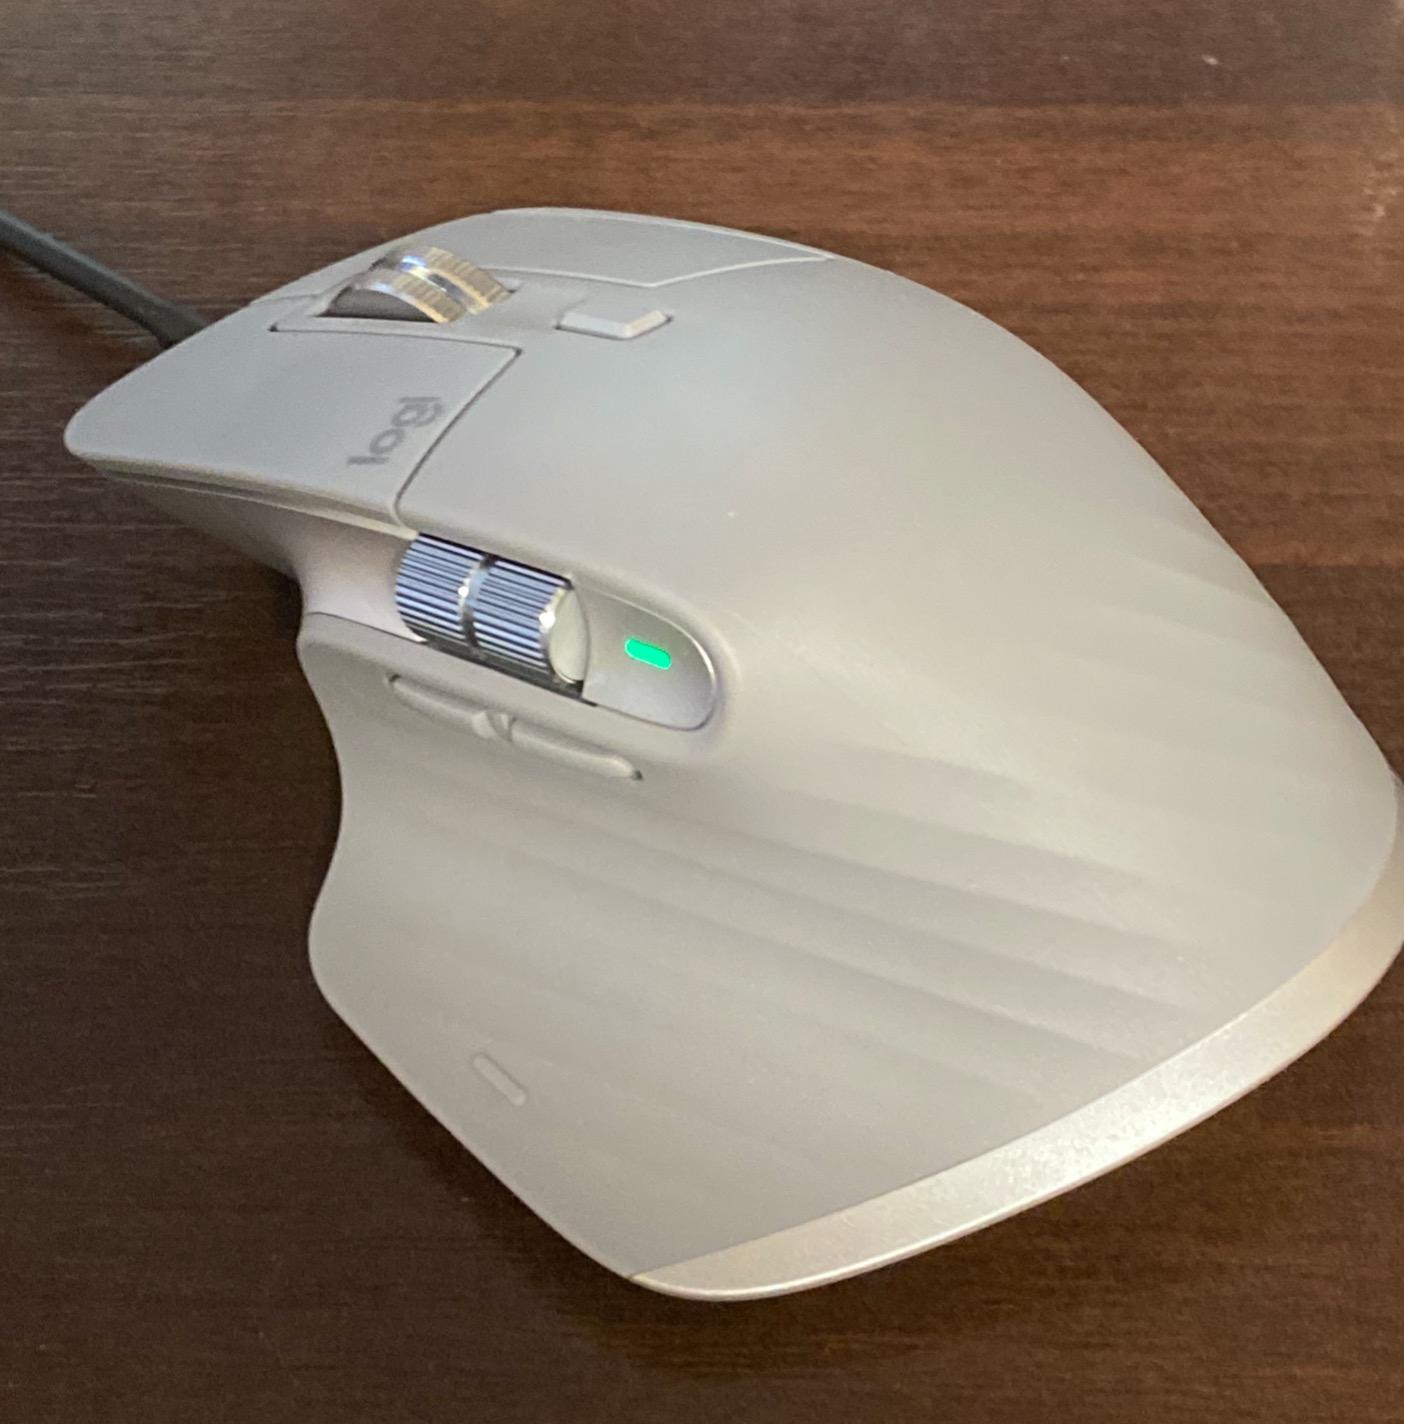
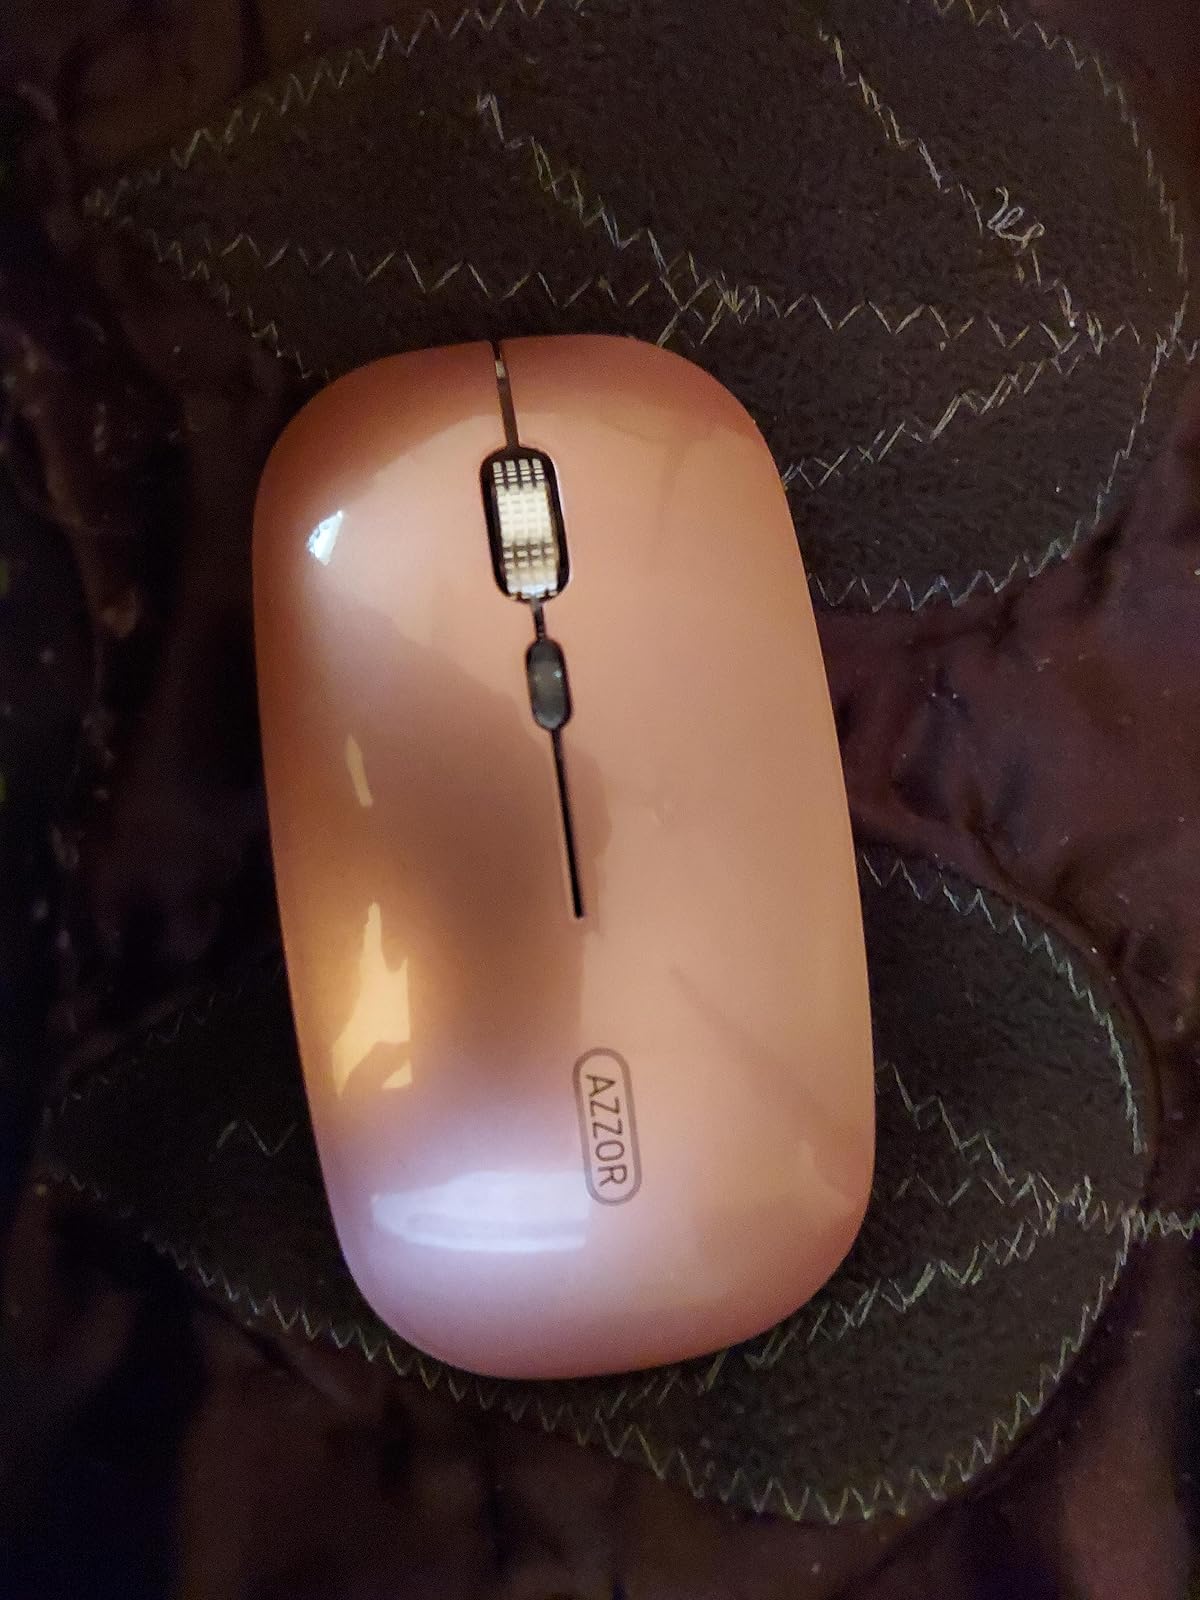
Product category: mouse
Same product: no